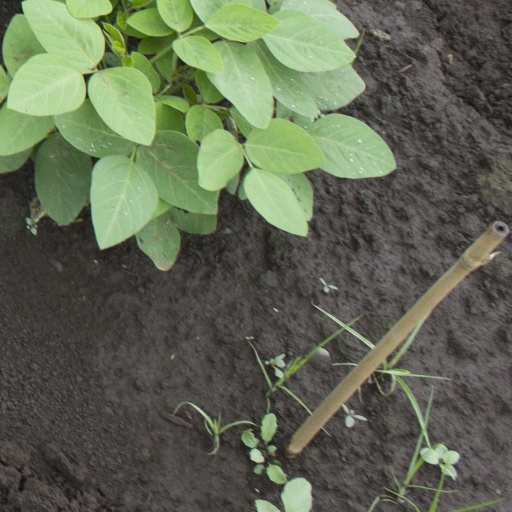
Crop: soybean